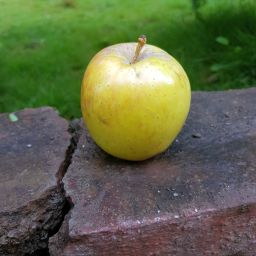
Fruit: Apple
Quality: Good